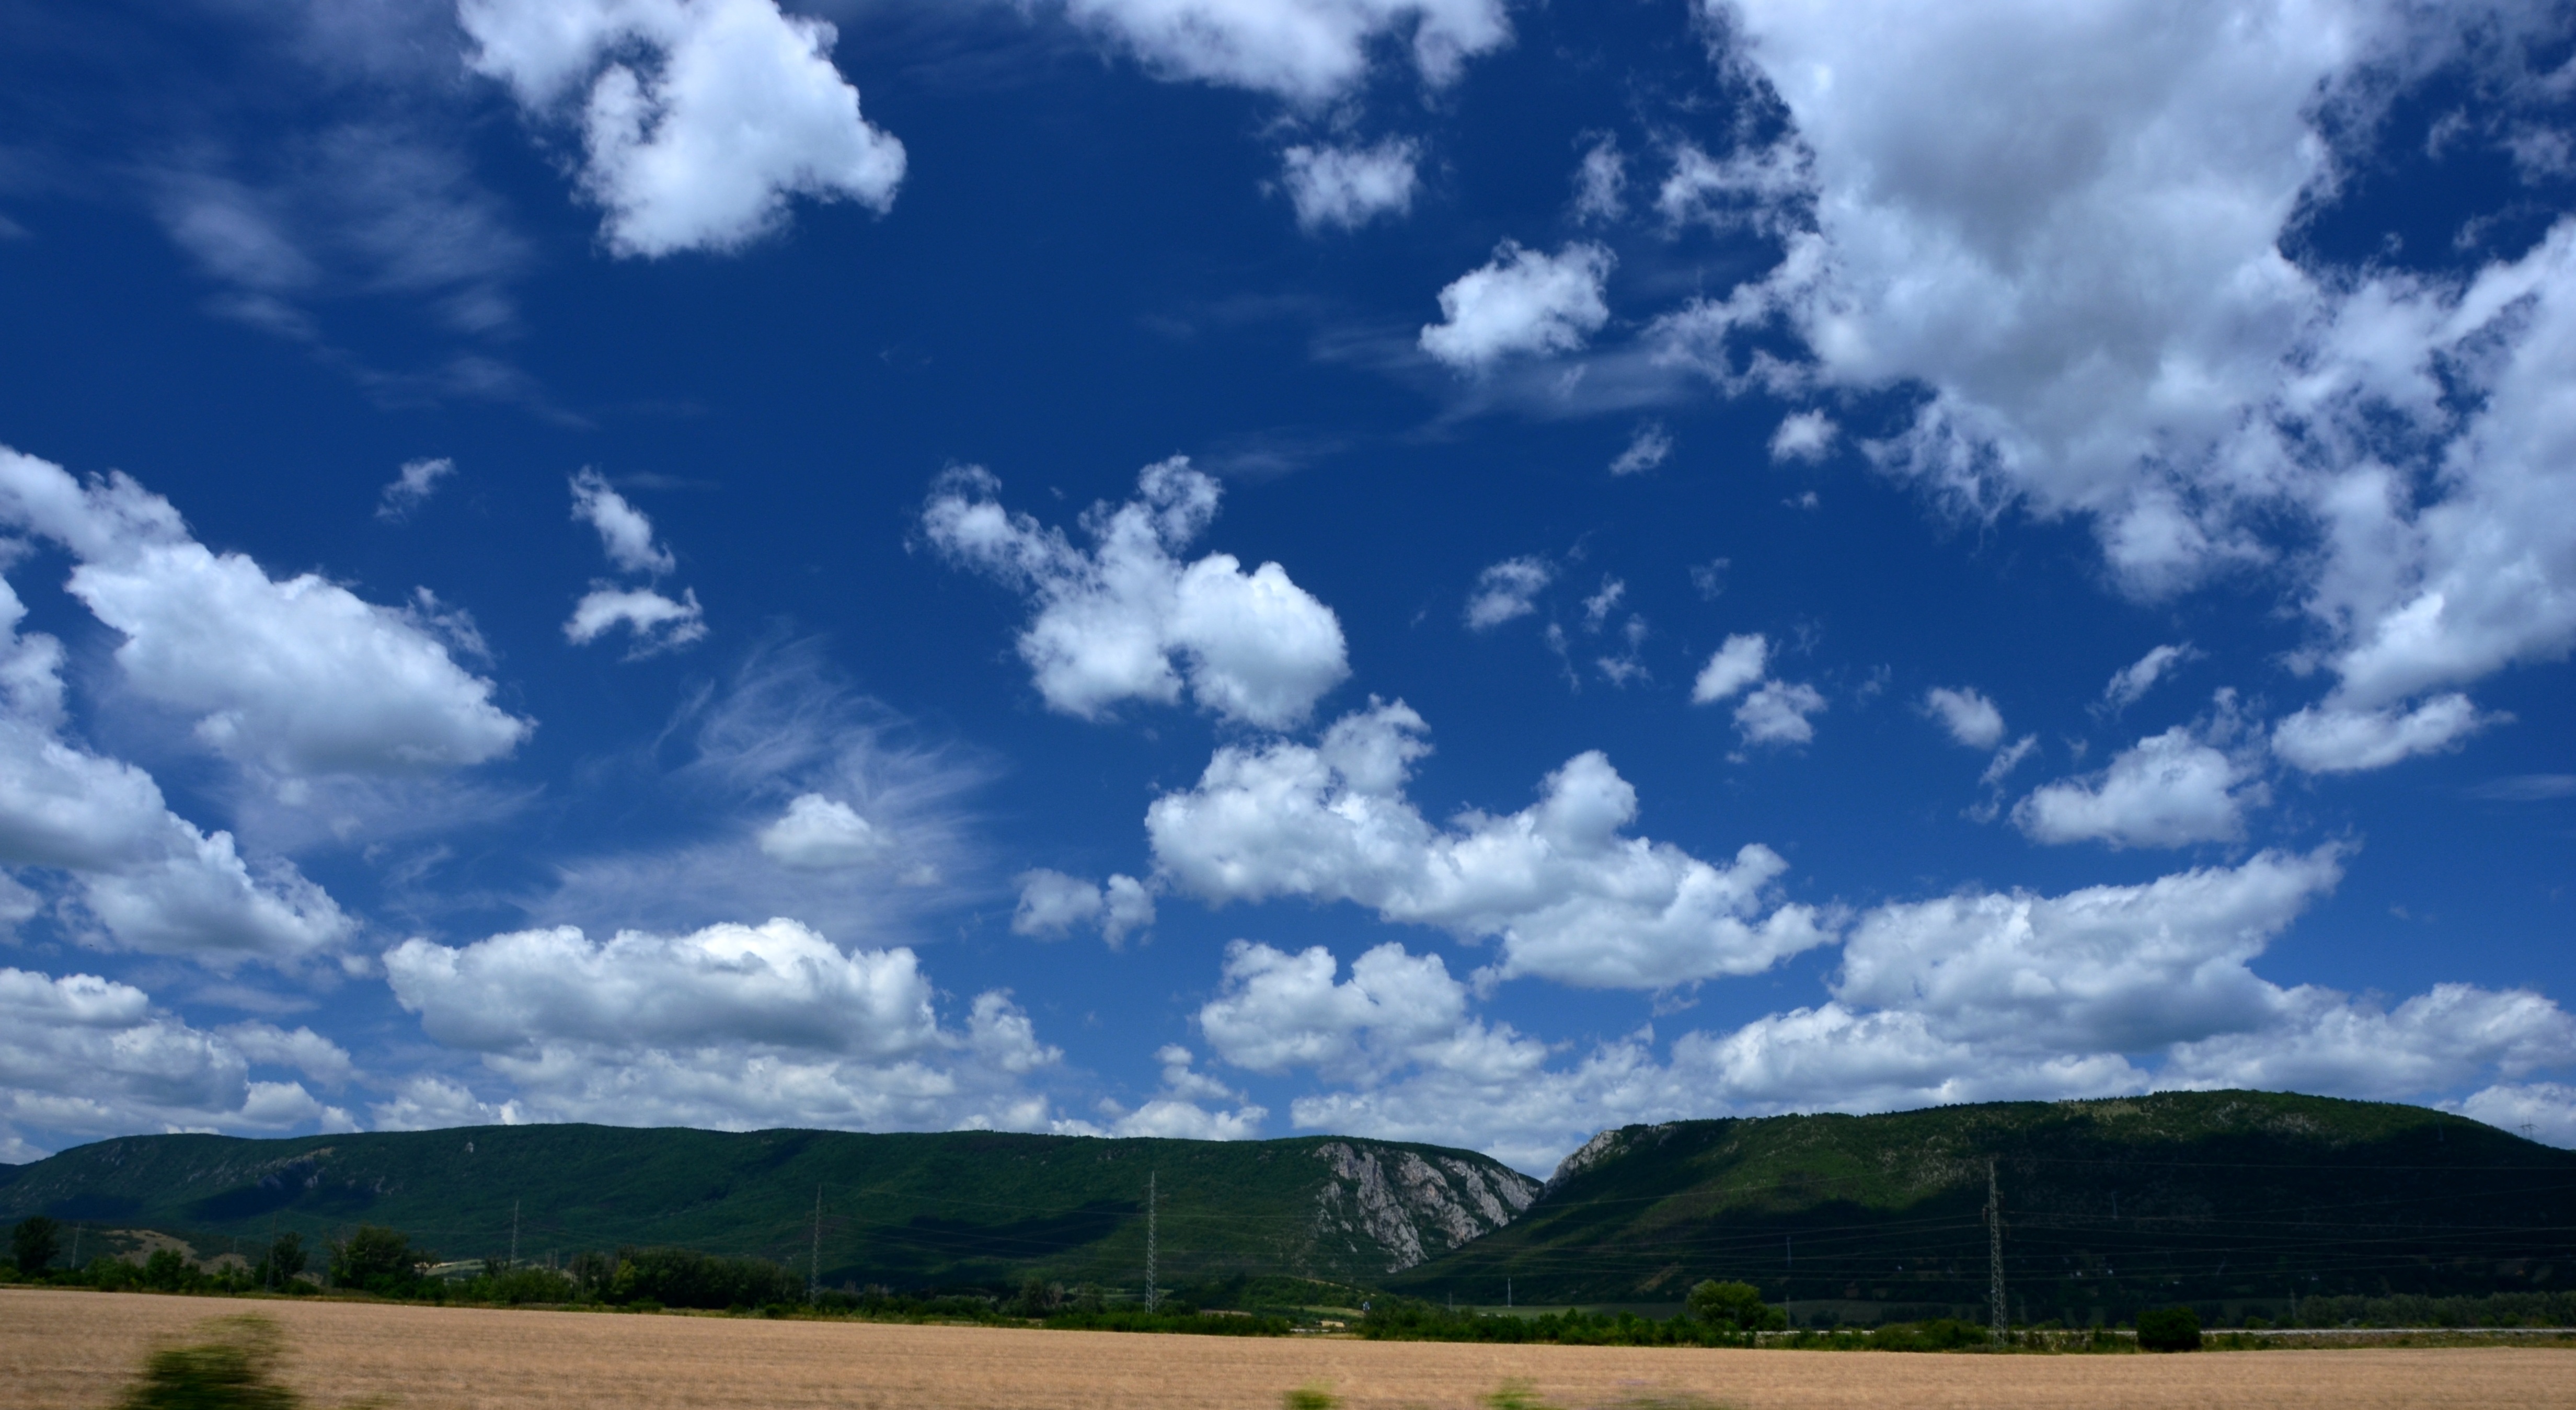
landscape, nature, grass, horizon, mountain, cloud, sky, field, meadow, prairie, hill, panorama, cumulus, agriculture, plain, clouds, grassland, plateau, rural area, meteorological phenomenon, atmosphere of earth